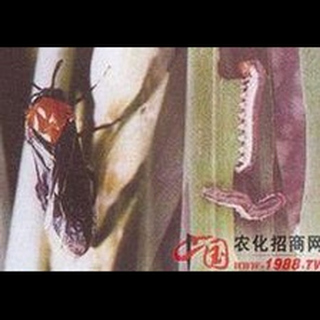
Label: wheat_stem_fly